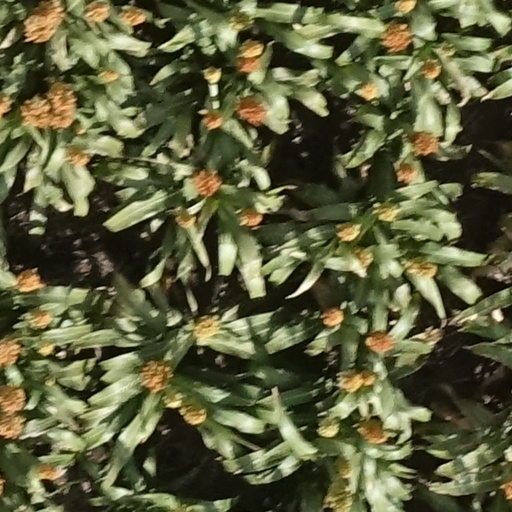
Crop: sorghum